Meghan Jadhav

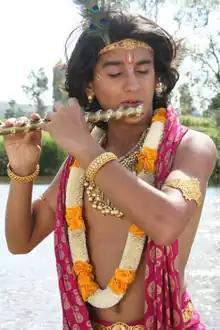
Meghan Jadhav in Jai Shri Krishna

Meghan Jadhav is an Indian television and film actor. He made his acting debut in 2006 with" Raavan," playing young Vibhishan. He is known for his acclaimed roles in "Jai Shri Krishna" (2008–09) as Shri Krishna, as Abhimanyu in "Suryaputra Karn," and Kartikeya in "Mahakali – Anth Hi Aarambh Hai".